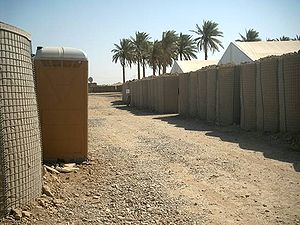
Hesco-bastion
HESCO-bastioner i Irak.
En HESCO bastion er et byggeelement til at danne hurtige forsvarsværker i form af 'mure' eller volde af sandfyldte trådnetmoduler.